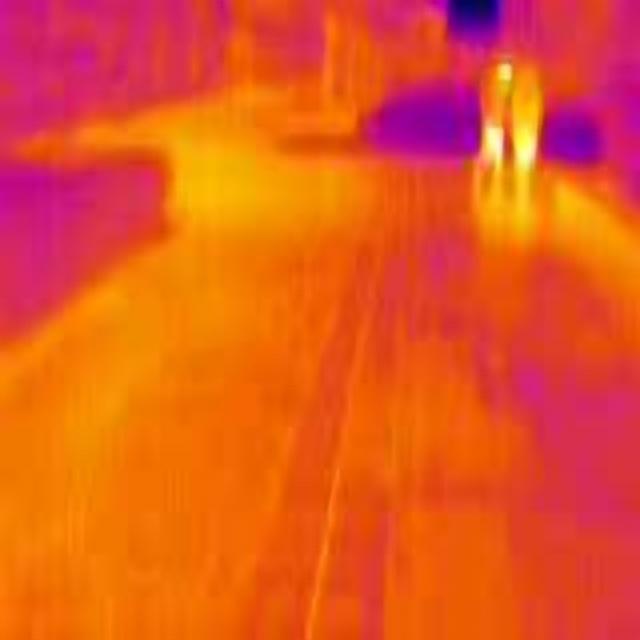
Detected objects:
label: person
label: person